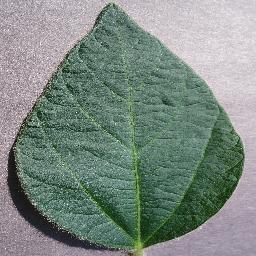
Label: Soybean___healthy